Charles F. Coghlan (actor, born 1896)

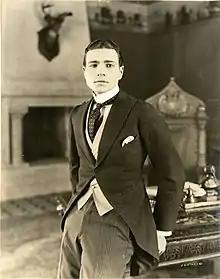
Coghlan in 1923

Charles F. Coghlan (December 1, 1896 – March 16, 1972) was an American actor and writer.